South Park City

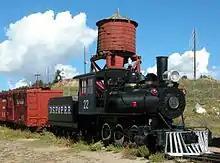
Old steam engine at South Park City

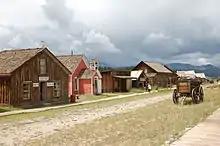
Main street with Morgue and Carpenter Shop

South Park City is an open-air museum located at the west end of Front Street in the town of Fairplay in Park County, Colorado. The museum is a historic reconstruction of a mining town from the days of the Colorado Gold Rush and the later Colorado Silver Boom in South Park in the late 1850s through the 1880s.